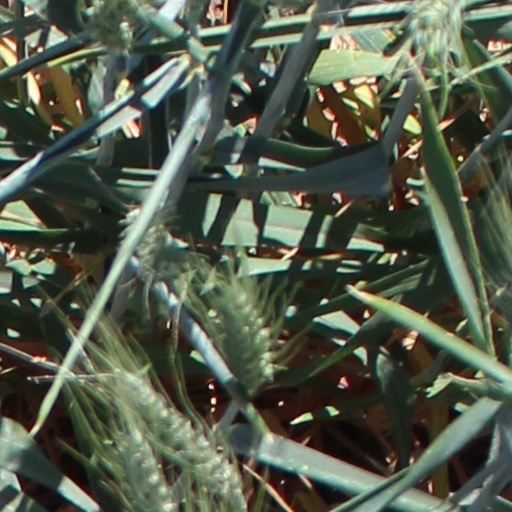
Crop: wheat